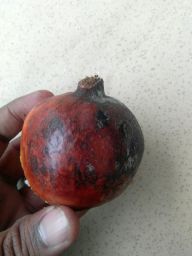
Fruit: Pomegranate
Quality: Bad